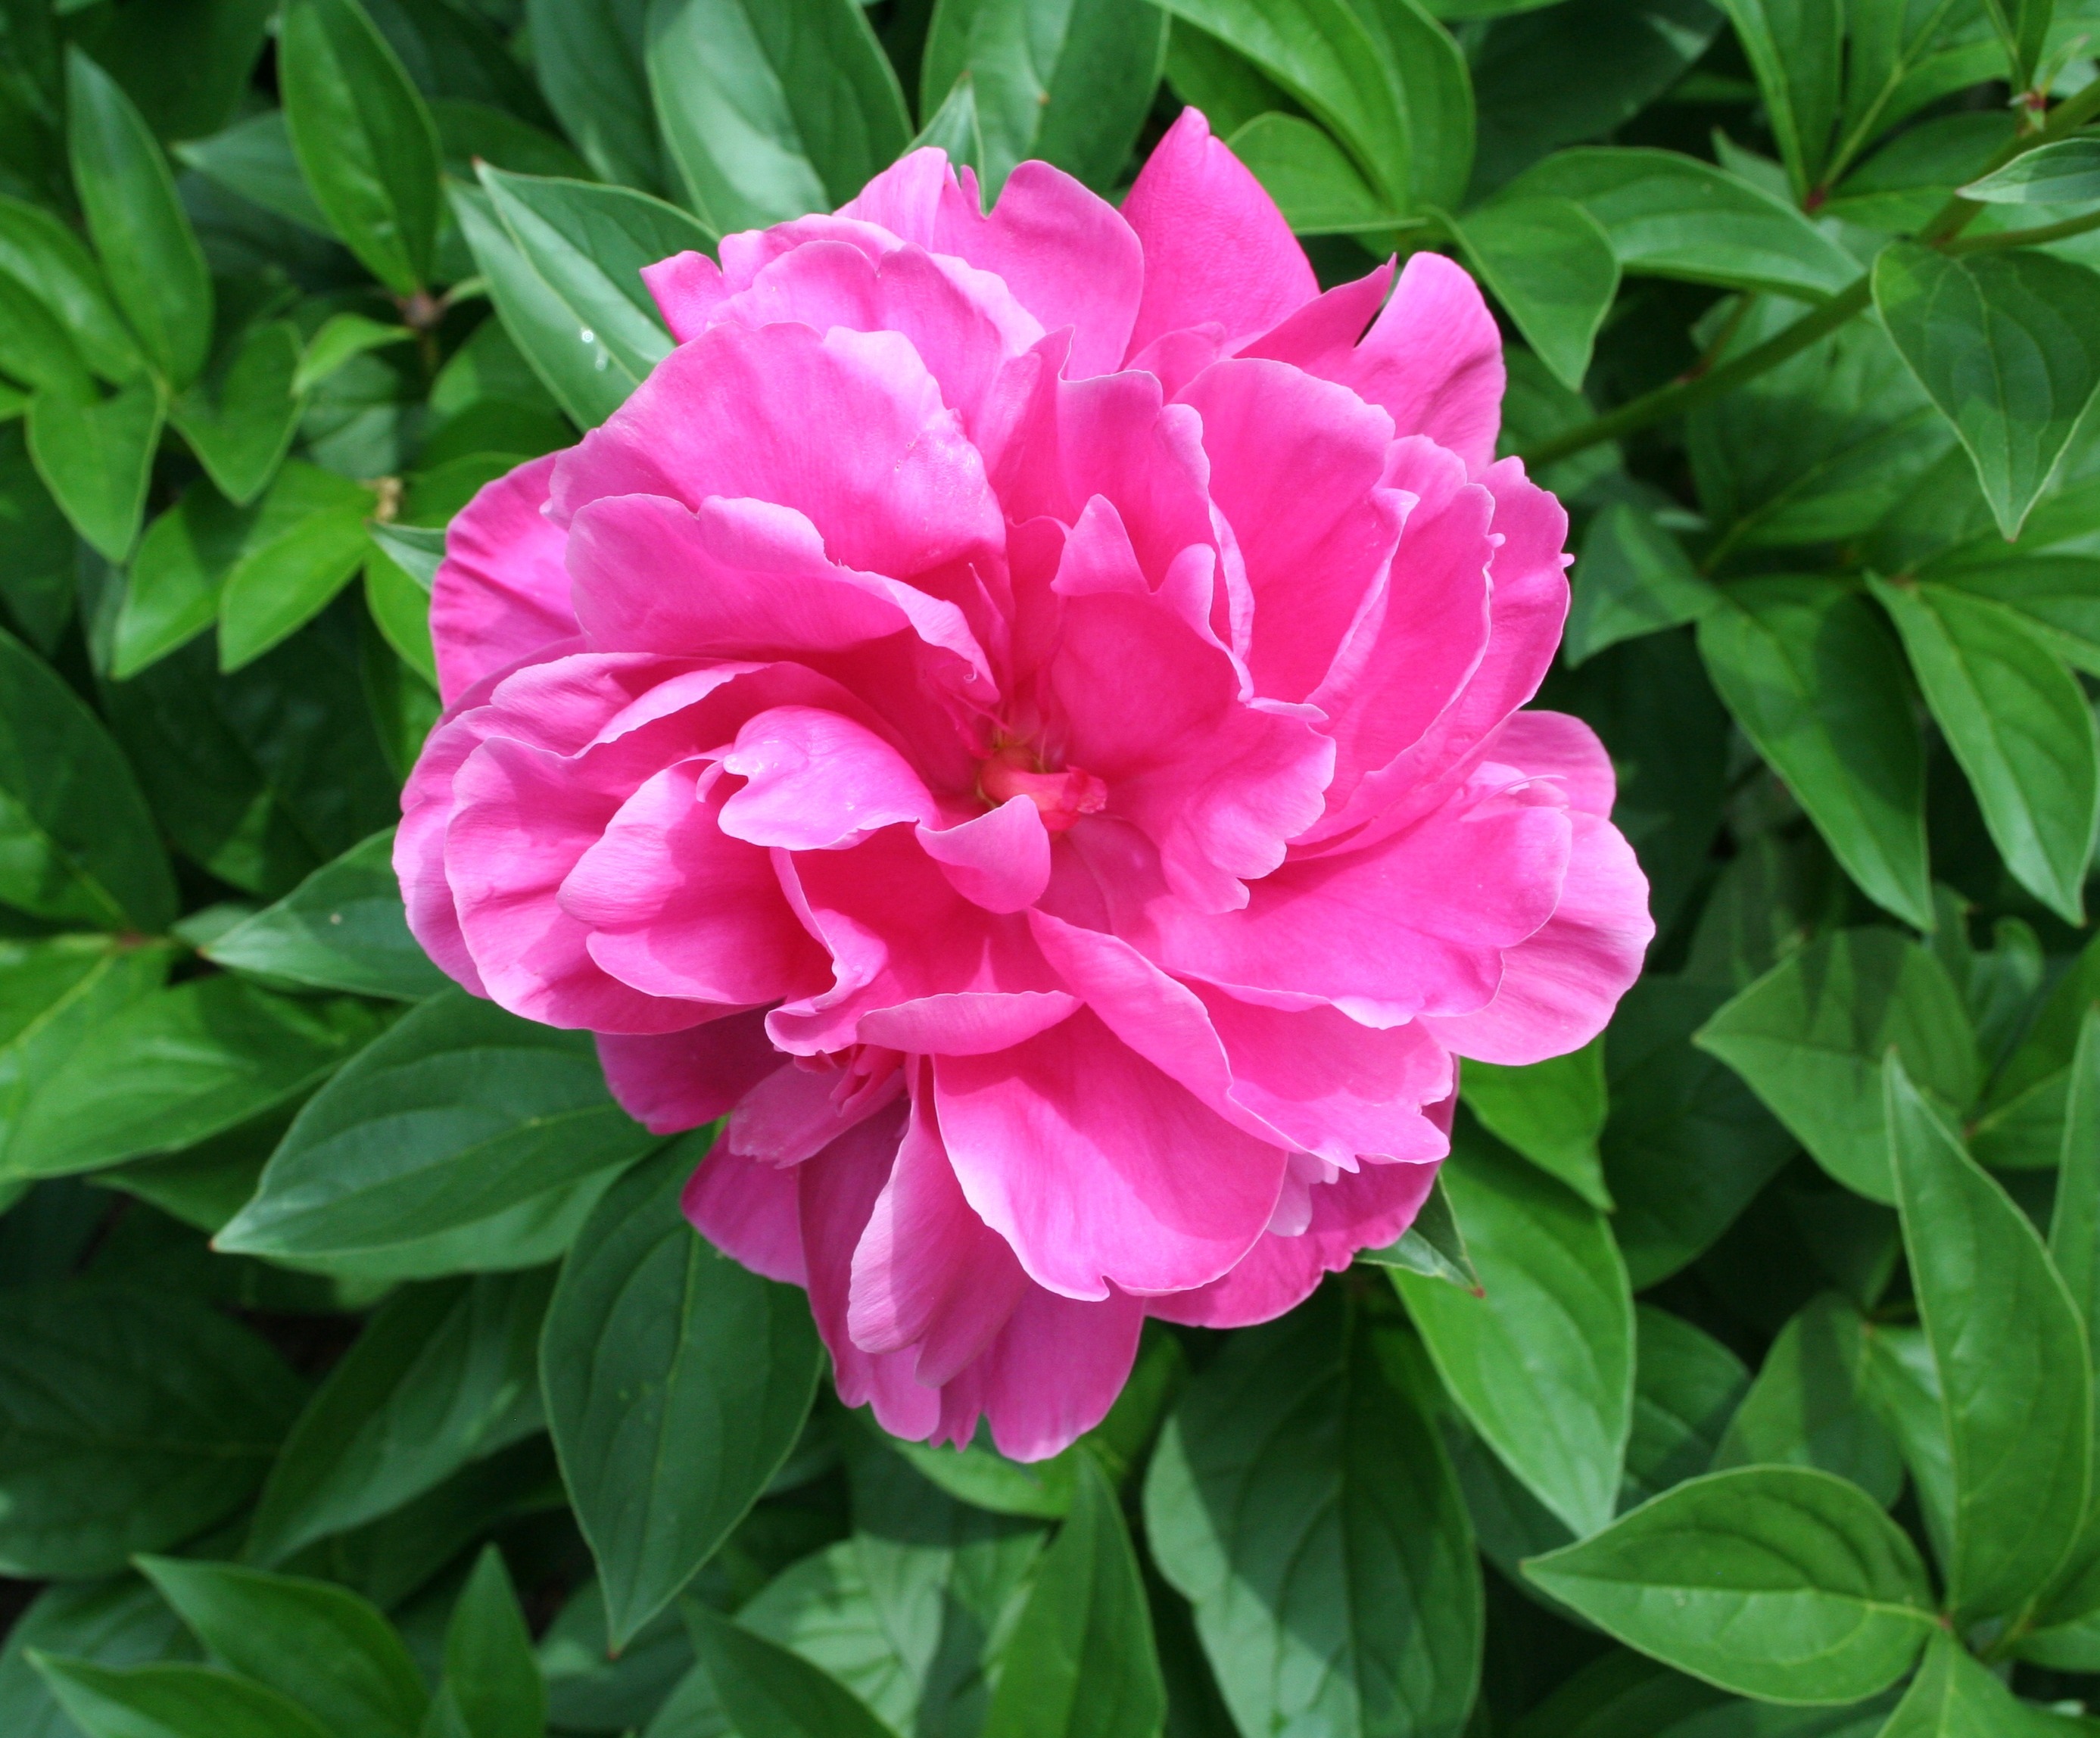
blossom, plant, flower, petal, bloom, summer, floral, bush, spring, lush, blooming, pink, perennial, greenery, shrub, bright, fuchsia, peony, floribunda, flowering plant, land plant, rosa centifolia